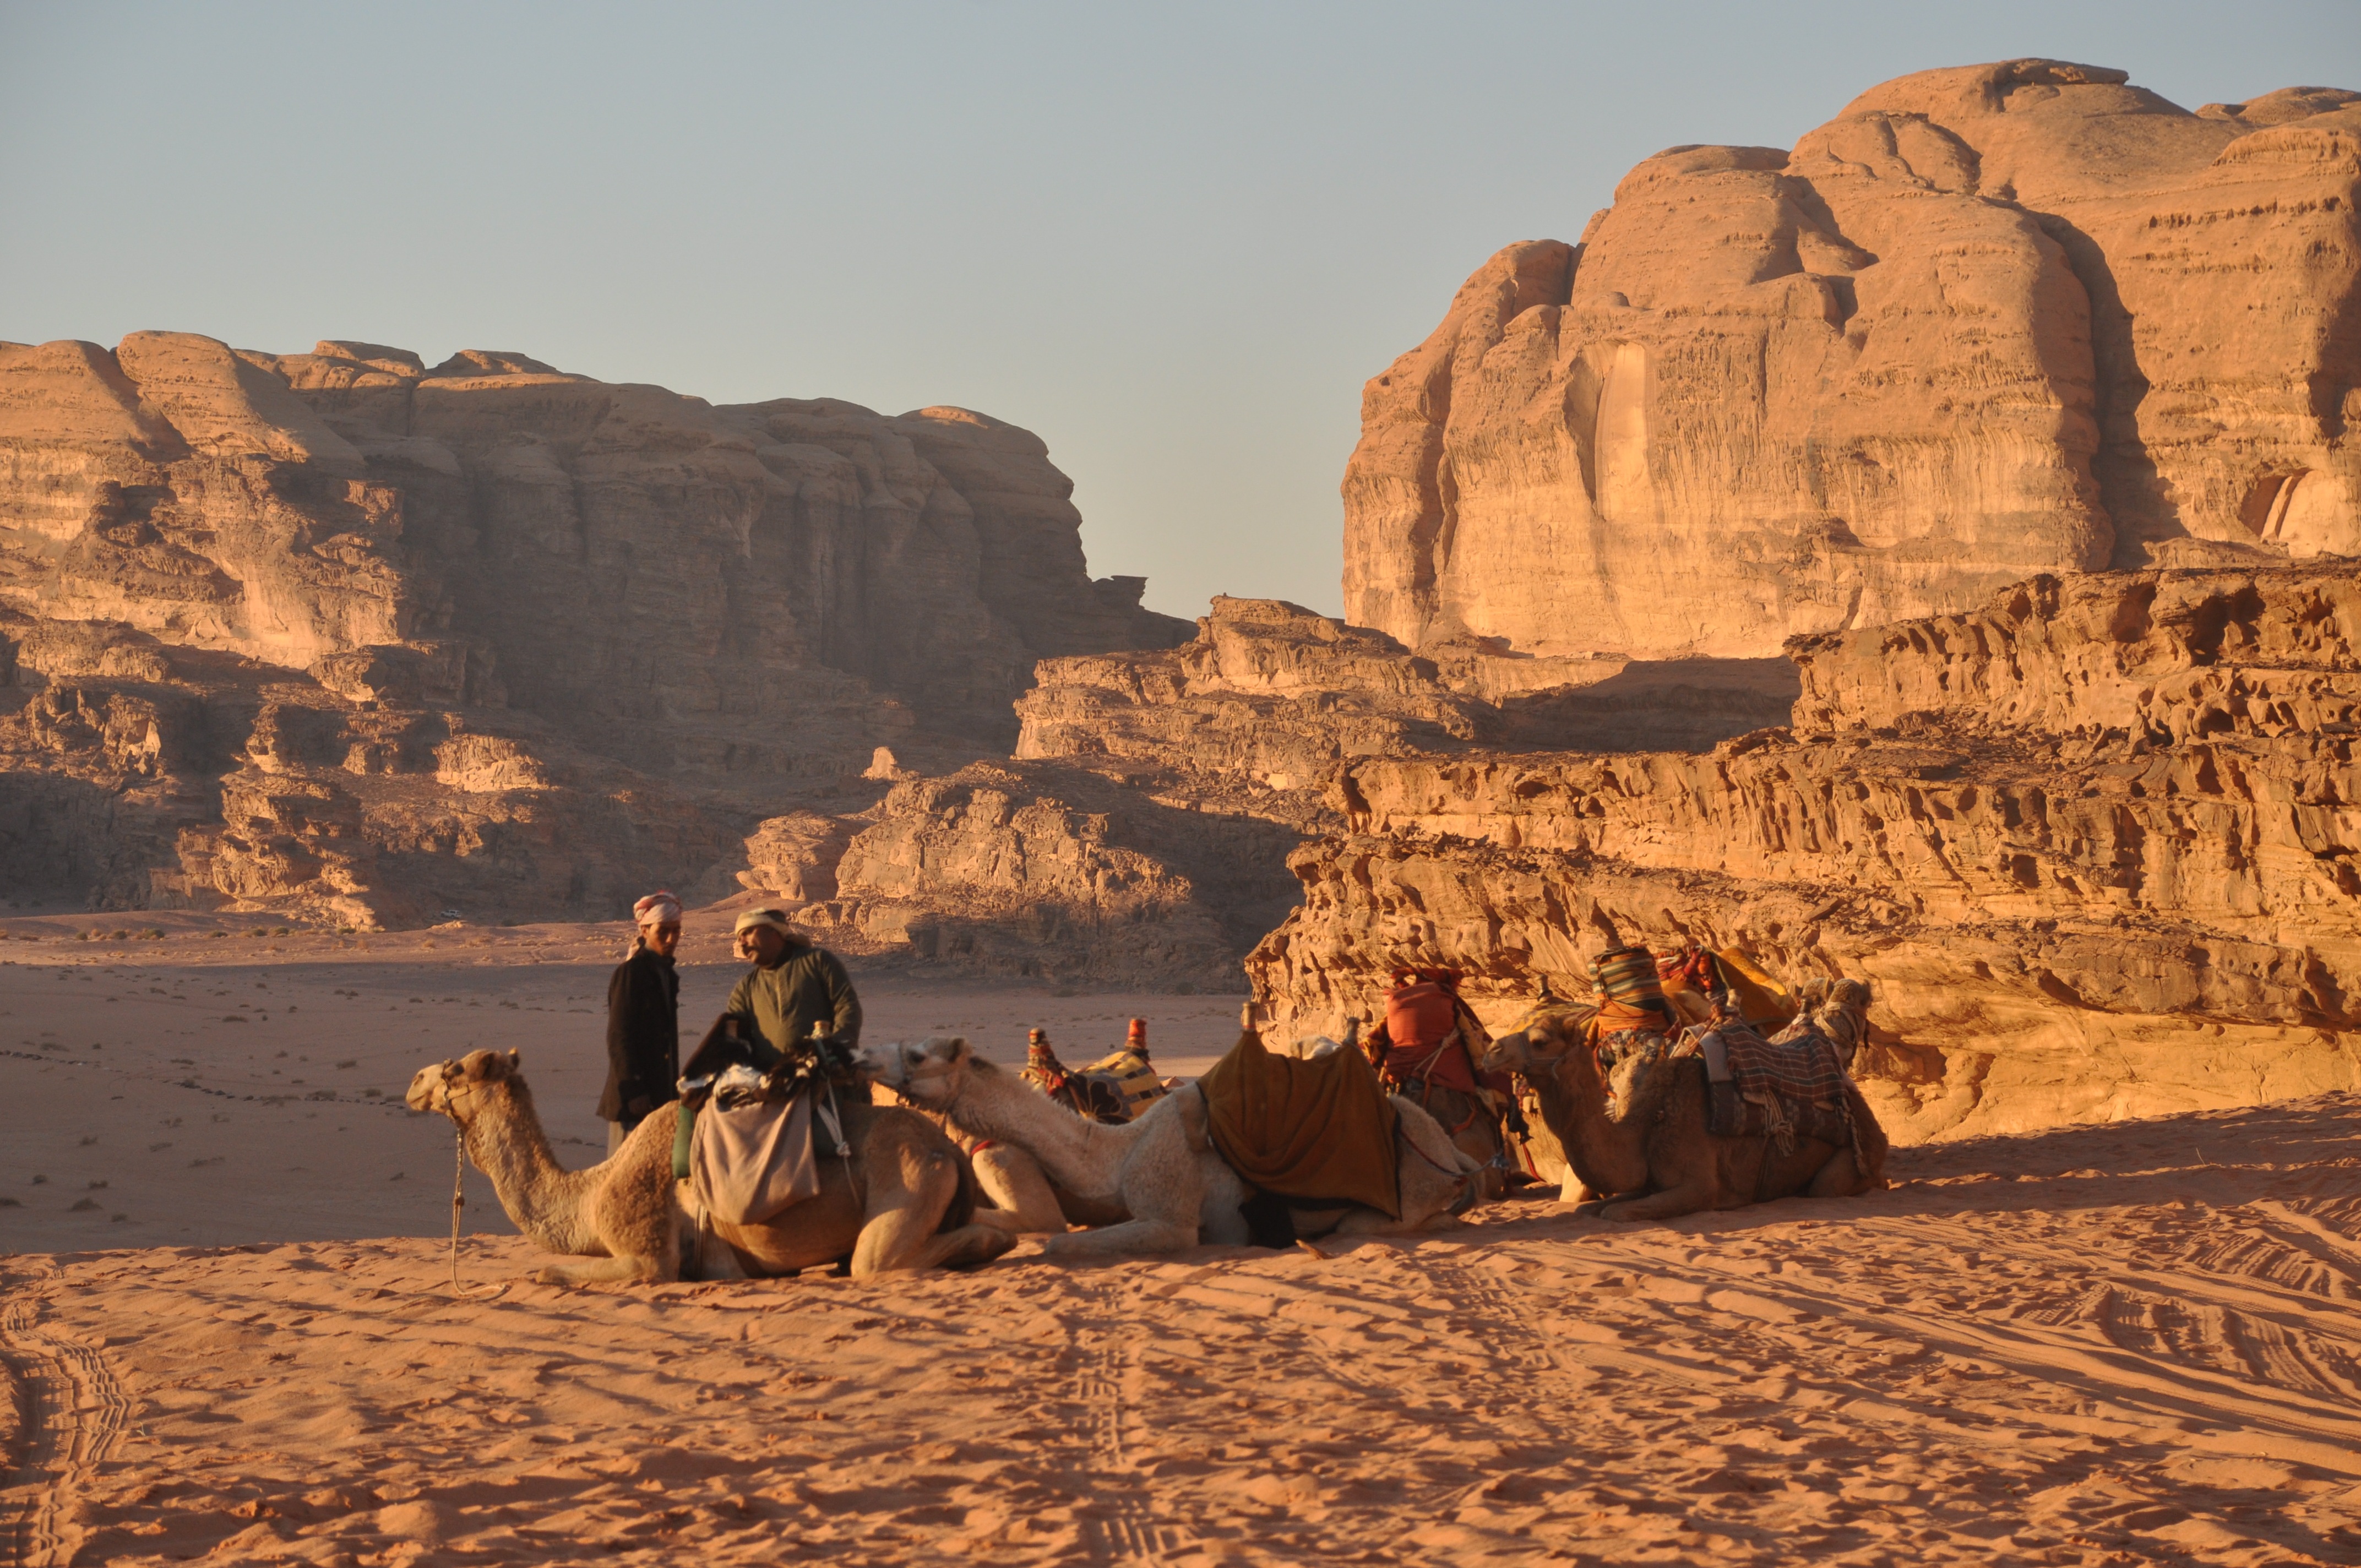
landscape, rock, desert, valley, formation, arch, jordan, geology, badlands, camels, plateau, sahara, wadi, butte, bedouins, landform, erg, wadi rum, ancient history, natural environment, geographical feature, aeolian landform